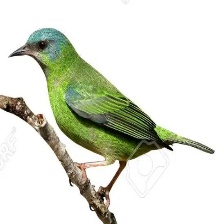
Species: BLUE DACNIS
Scientific name: DACNIS CAYANA